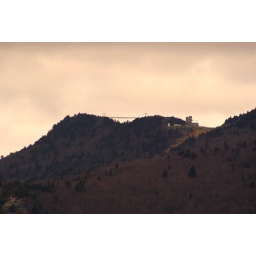
You can see two people walking across the Mile High Swinging Bridge. (They are standing in the middle)